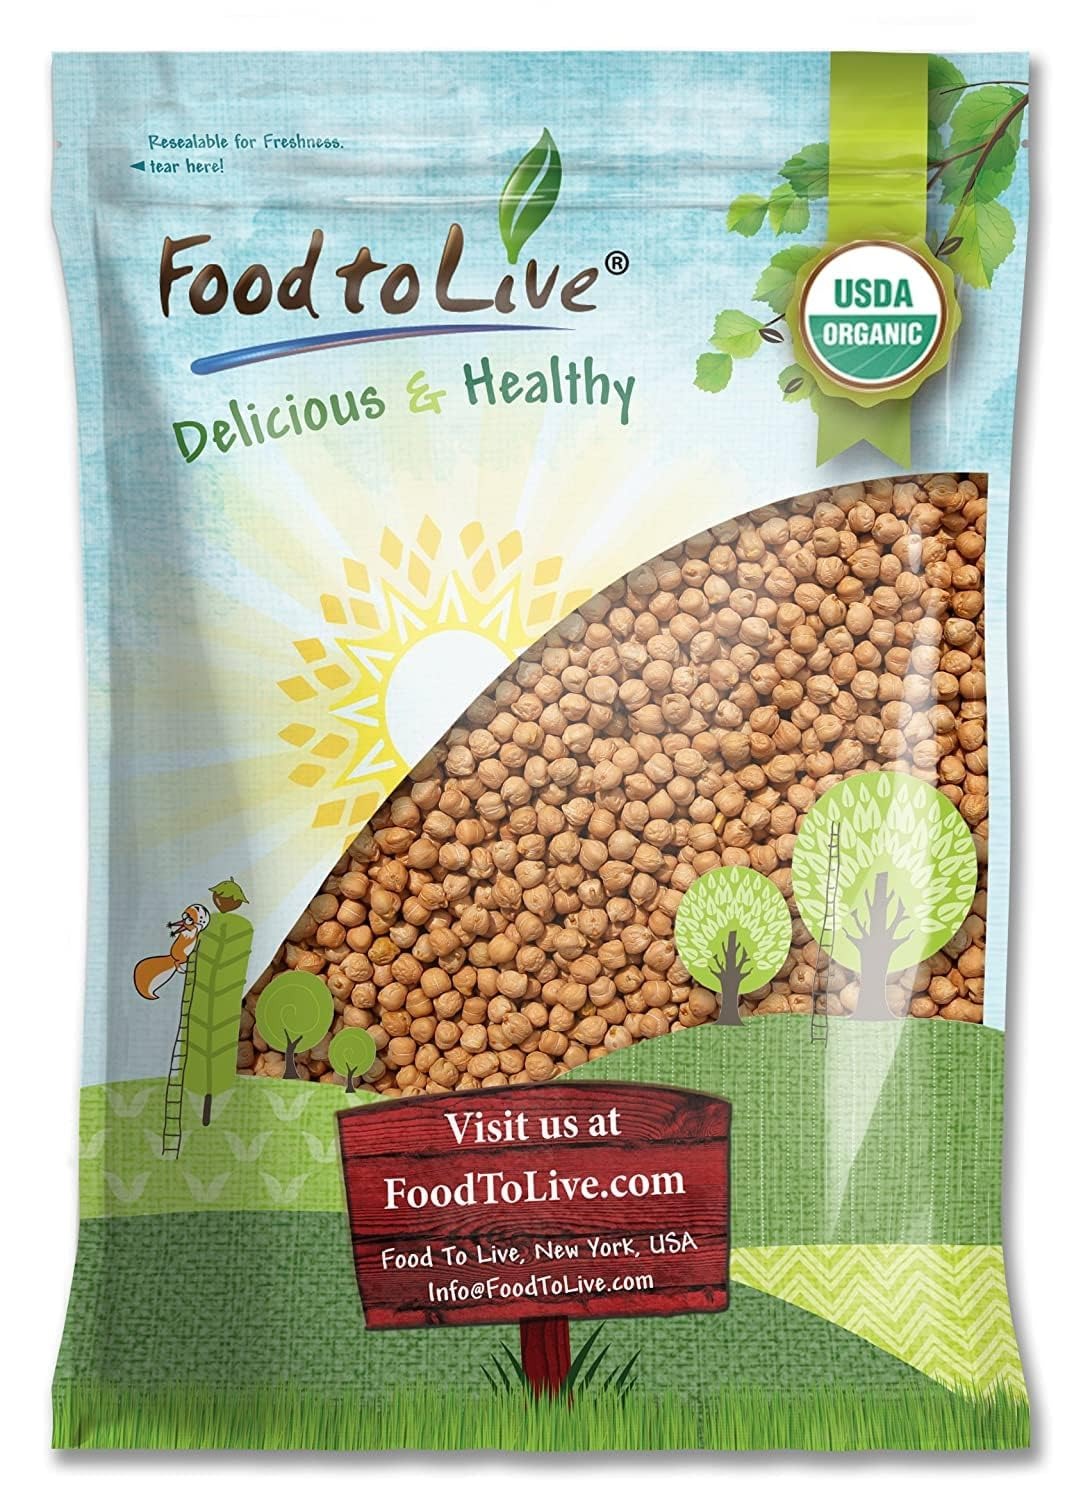
Item Name: Food to Live Organic Garbanzo Beans, 15 Pounds – Dried Chickpeas, Non-GMO, Kosher, Raw, Sproutable, Bulk
Bullet Point 1: ✔️ ORGANIC & NON-GMO: Garbanzo Beans from Food to Live are completely safe and toxin-free. They are Organic, Non-GMO, Kosher, Raw, Sproutable, and suitable for vegans.
Bullet Point 2: ✔️ HIGHLY NUTRITIOUS, PROTEIN SOURCE: Get 14.5g of protein in one cup of cooked Organic Garbanzo Beans. They also provide 26% of iron RDA, 70% of folate, and many other nutrients.
Bullet Point 3: ✔️ VERSATILE, CAN BE SPROUTED: Food to Live Organic Garbanzo Beans have a rich nutty flavor. You can use them in any legume recipe, or try sprouting them at home.
Bullet Point 4: ✔️ GLUTEN-FREE BAKING INGREDIENT: You can make Organic Garbanzo Bean Flour yourself to enjoy nutritious baking. Just put chickpeas in a coffee/spice grinder for milling them into a fine powder.
Bullet Point 5: ✔️SAFE FOR ALLERGIES: Organic garbanzo bean flour is gluten-free and safe for baking. It’s an excellent option for those with bean allergies.
Product Description: Product Description Garbanzo Beans, like the rest of the legumes, come highly recommended by main US associations . Food to Live Garbanzo Beans are a delicious top-quality product that will enrich your diet. There are dozens of amazing chickpea recipes and you can enjoy eating them regardless of your meal plan. The high content of dietary fiber and essential nutrients make garbanzo beans one of the greatest foods available today. Directions Cooking chickpeas (garbanzo beans) beans is easy. They need to be soaked, either overnight or brought to a boil and left to soak for an hour. Once cooked, garbanzo beans can be added to salads or used in a great number of recipes. This product is processed in a facility that also processes tree nuts and wheat.
Value: 240.0
Unit: Ounce

Price: 59.41